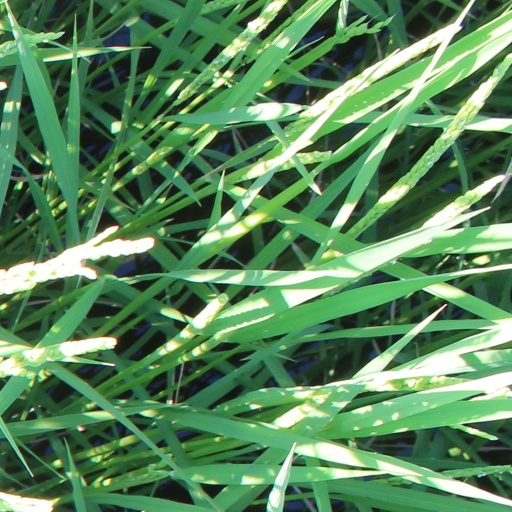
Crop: rice